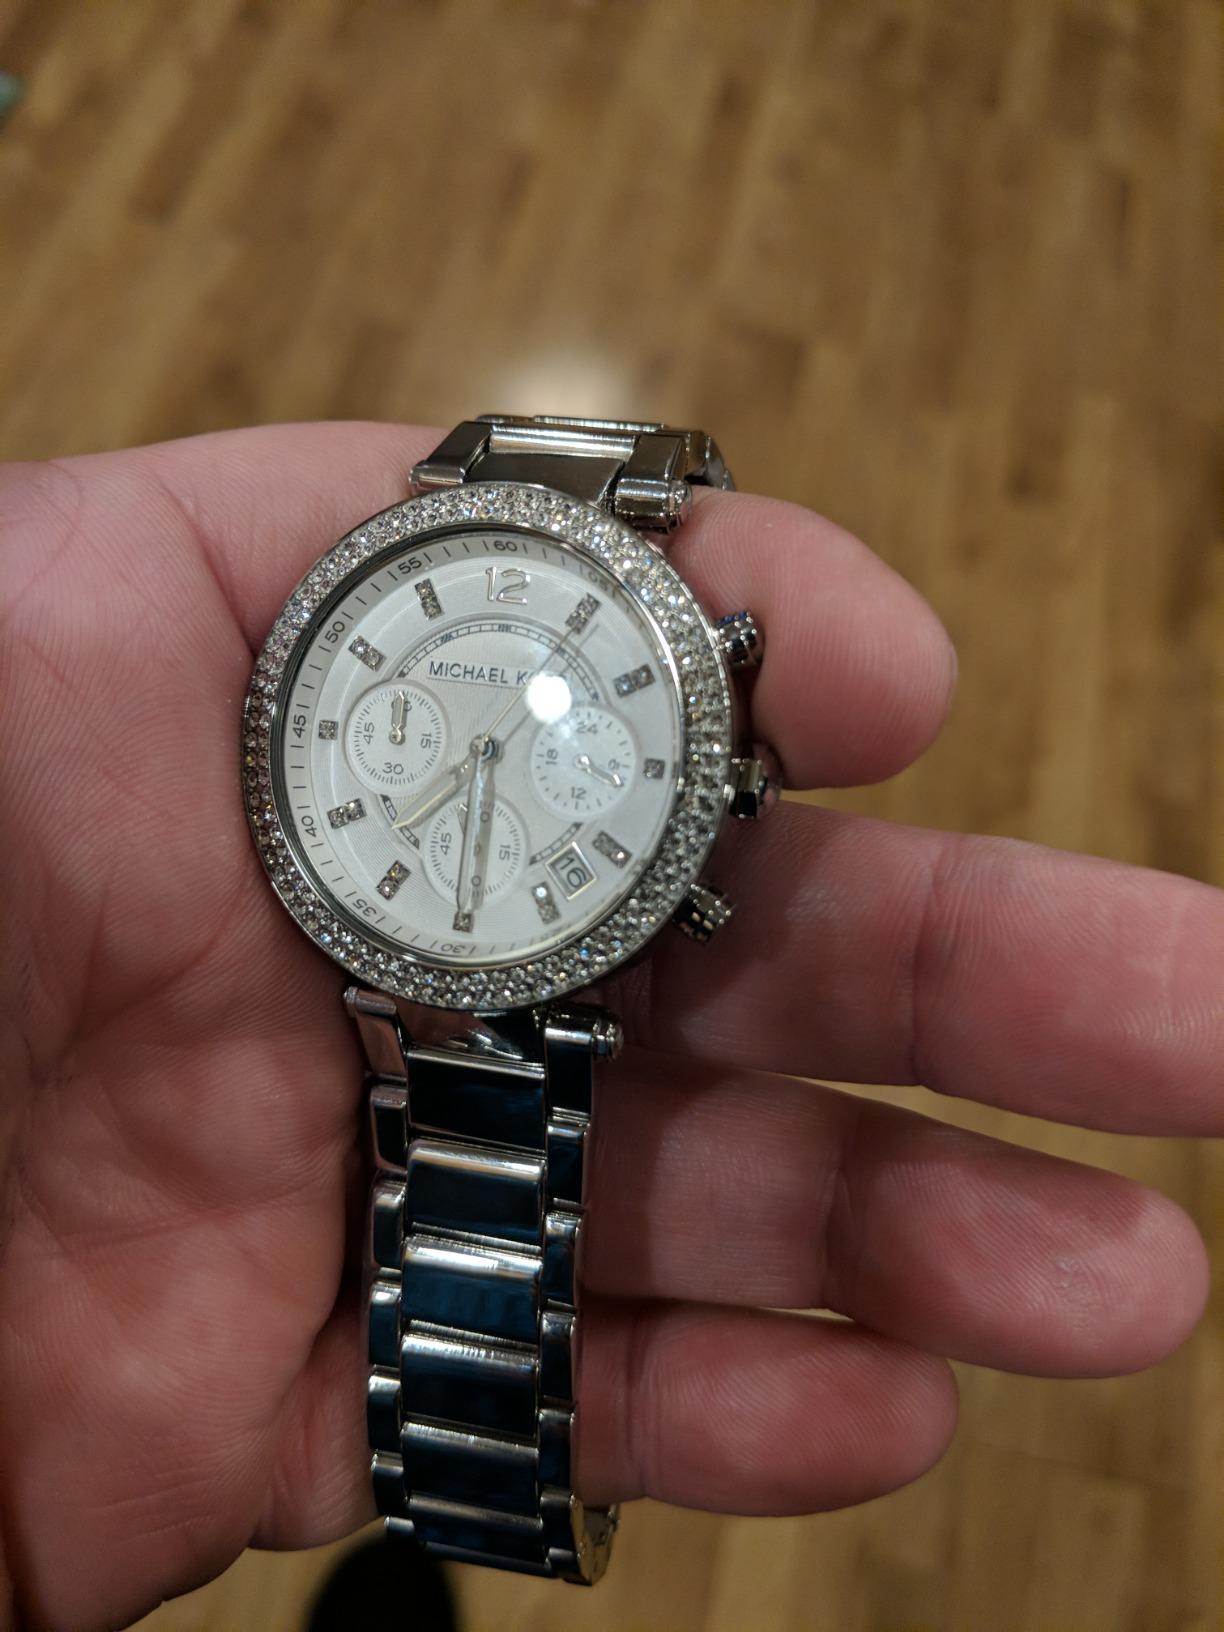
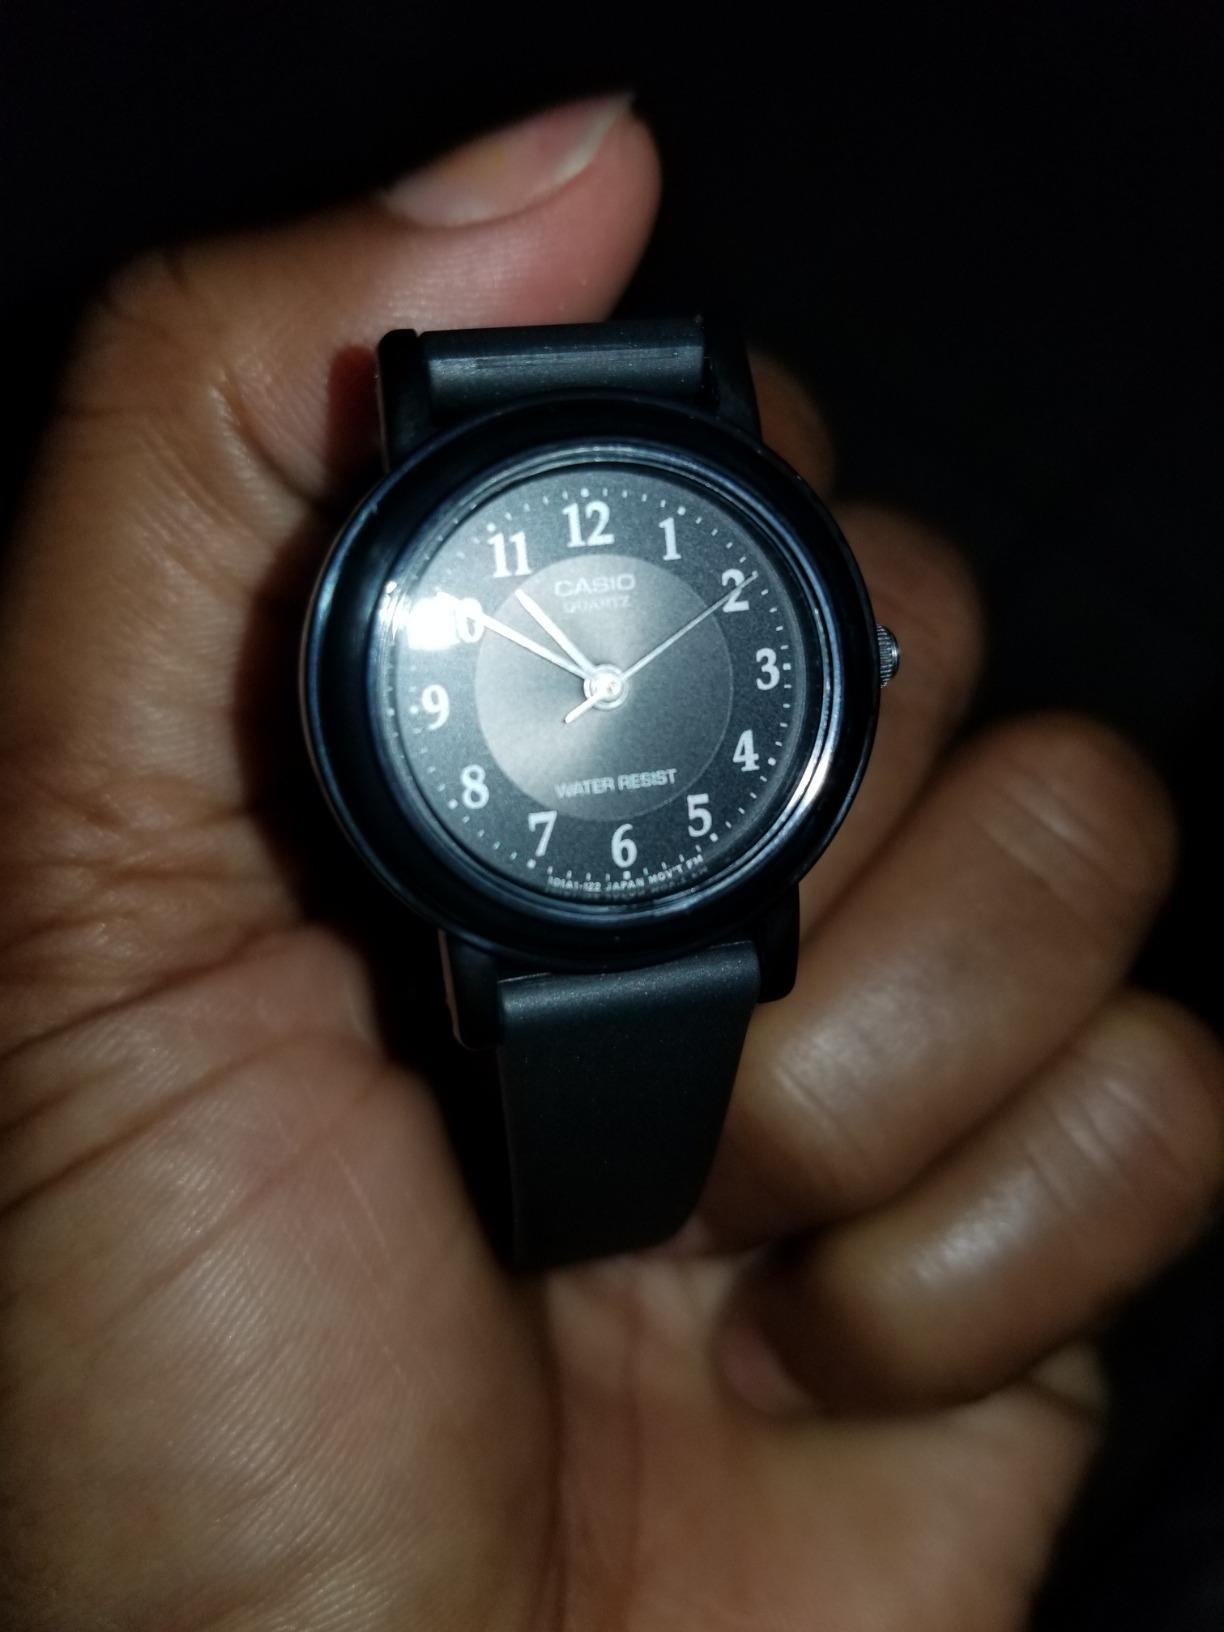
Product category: accessories_watch
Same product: no